Symphyotrichum pilosum

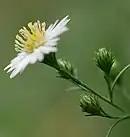
Flower heads

Flower heads of all members of the Asteraceae family have phyllaries which are small, specialized leaves that look like scales. Together they form the involucre that protects the individual flowers in the head before they open. The involucres of "Symphyotrichum pilosum" are campanulate to cylindro-campanulate in shape (bell to cylinder-bell) and usually in length, although they can be as short as and as long as .